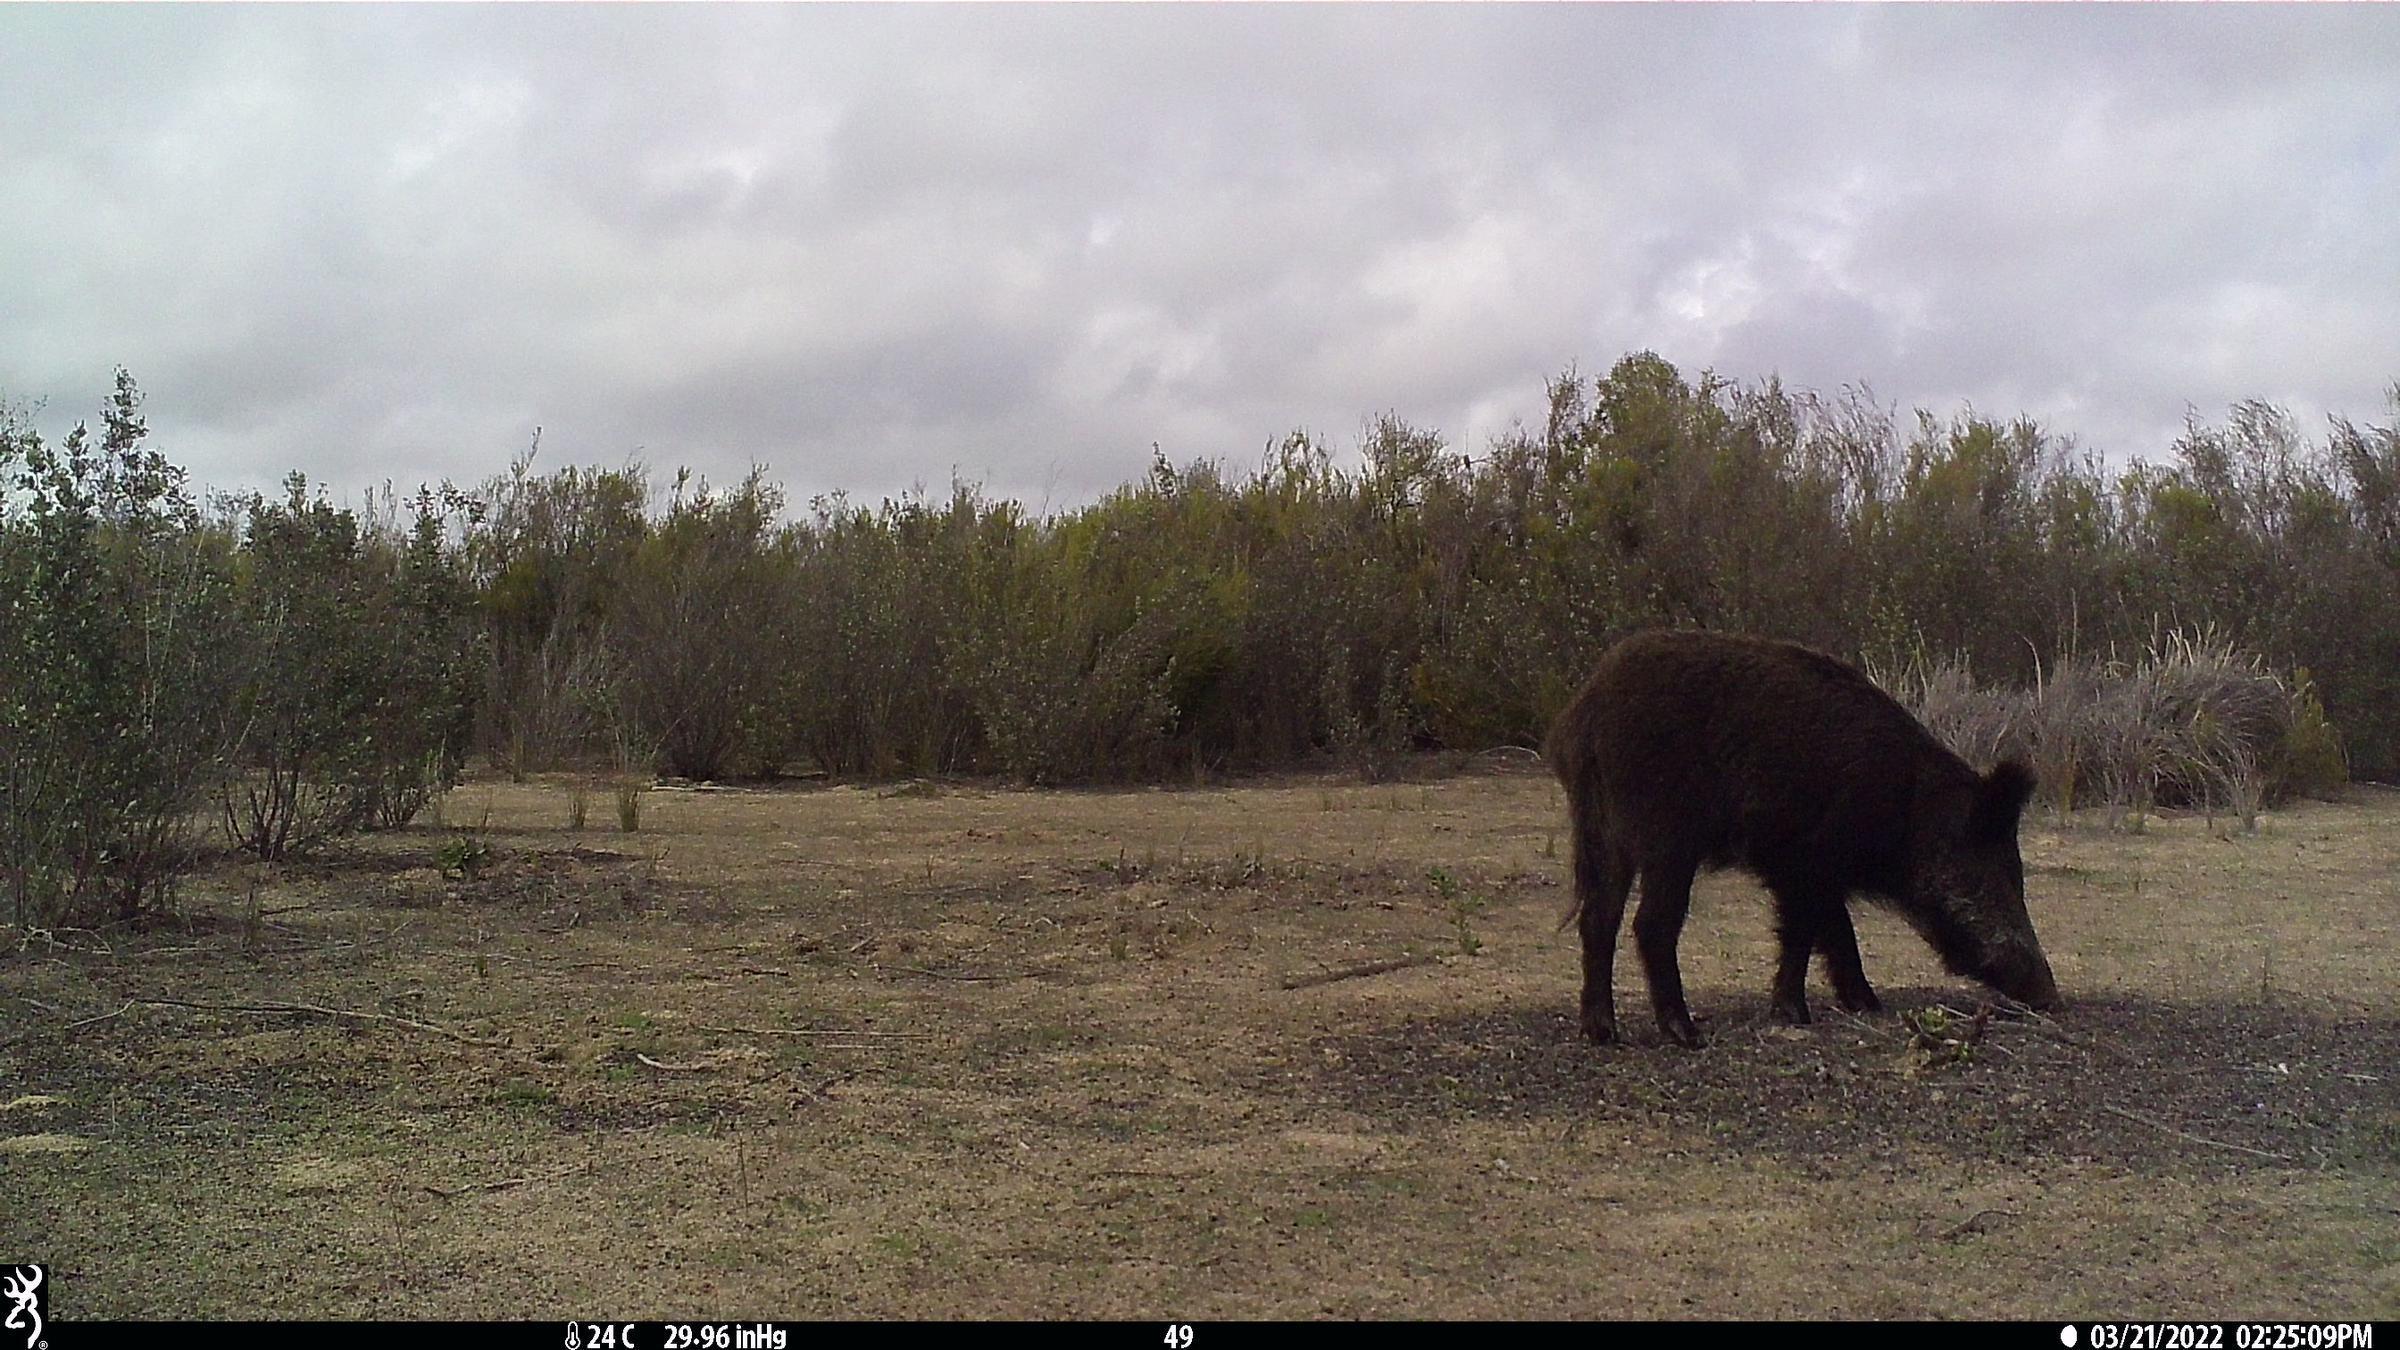
Species: Sus scrofa